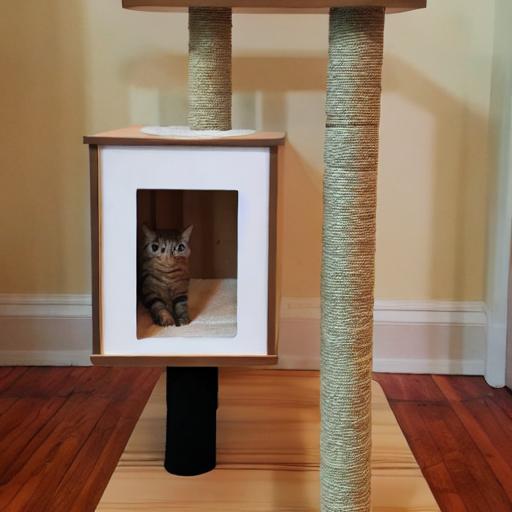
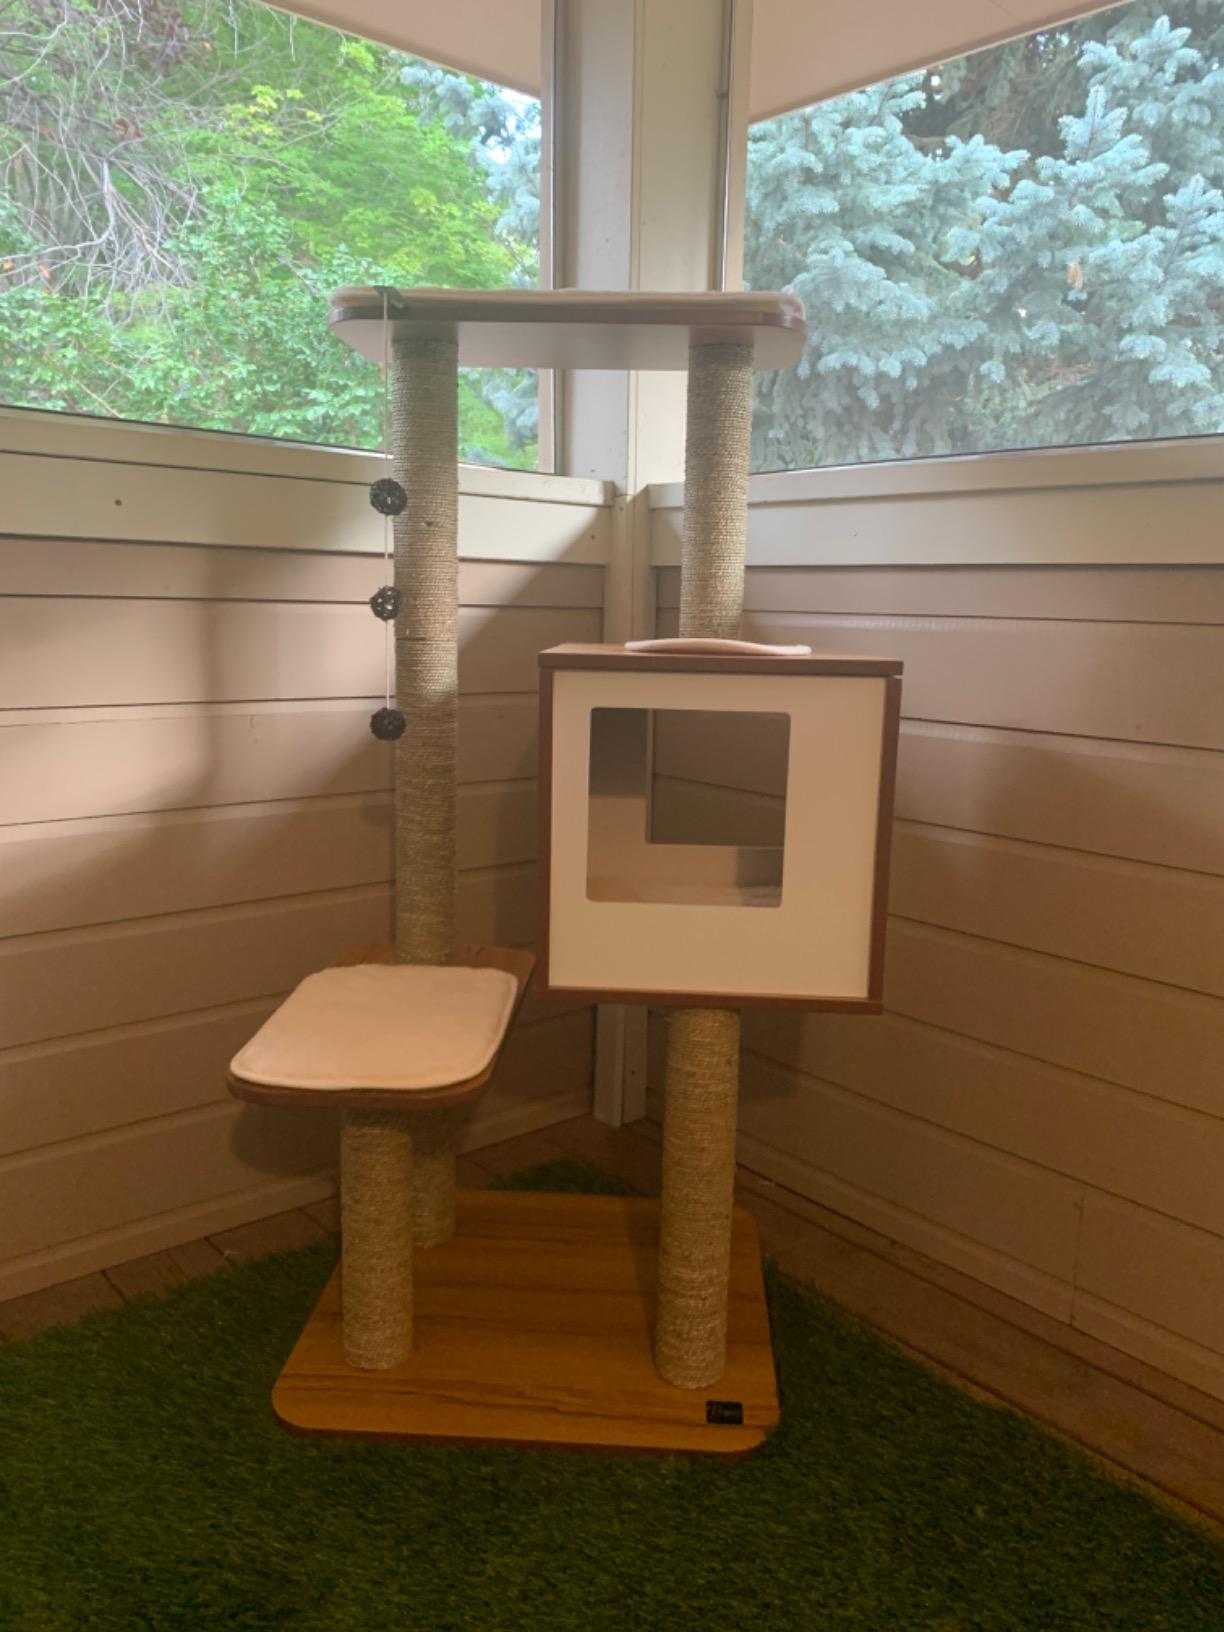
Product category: items_cat tree
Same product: no